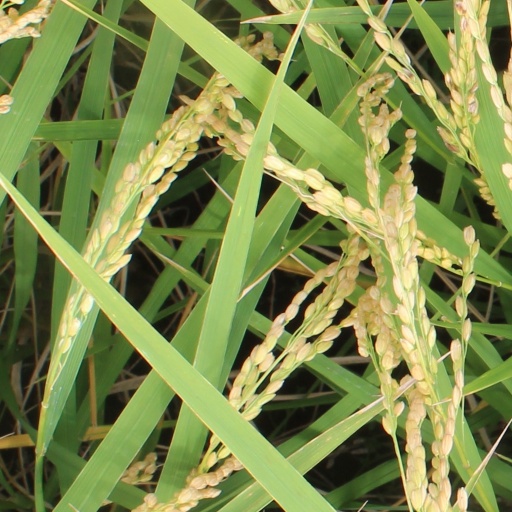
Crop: rice